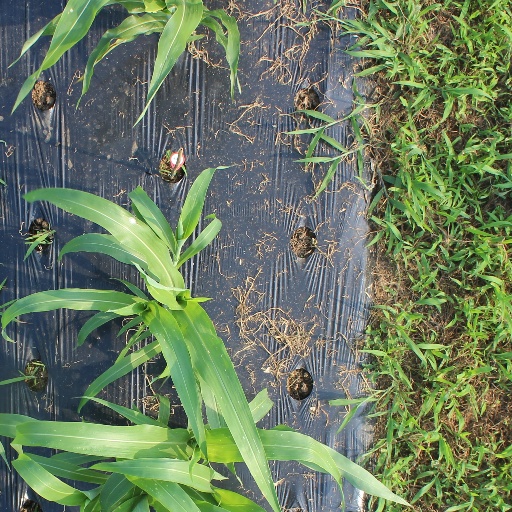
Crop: sorghum